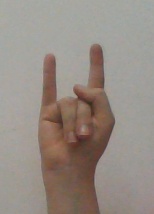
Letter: la